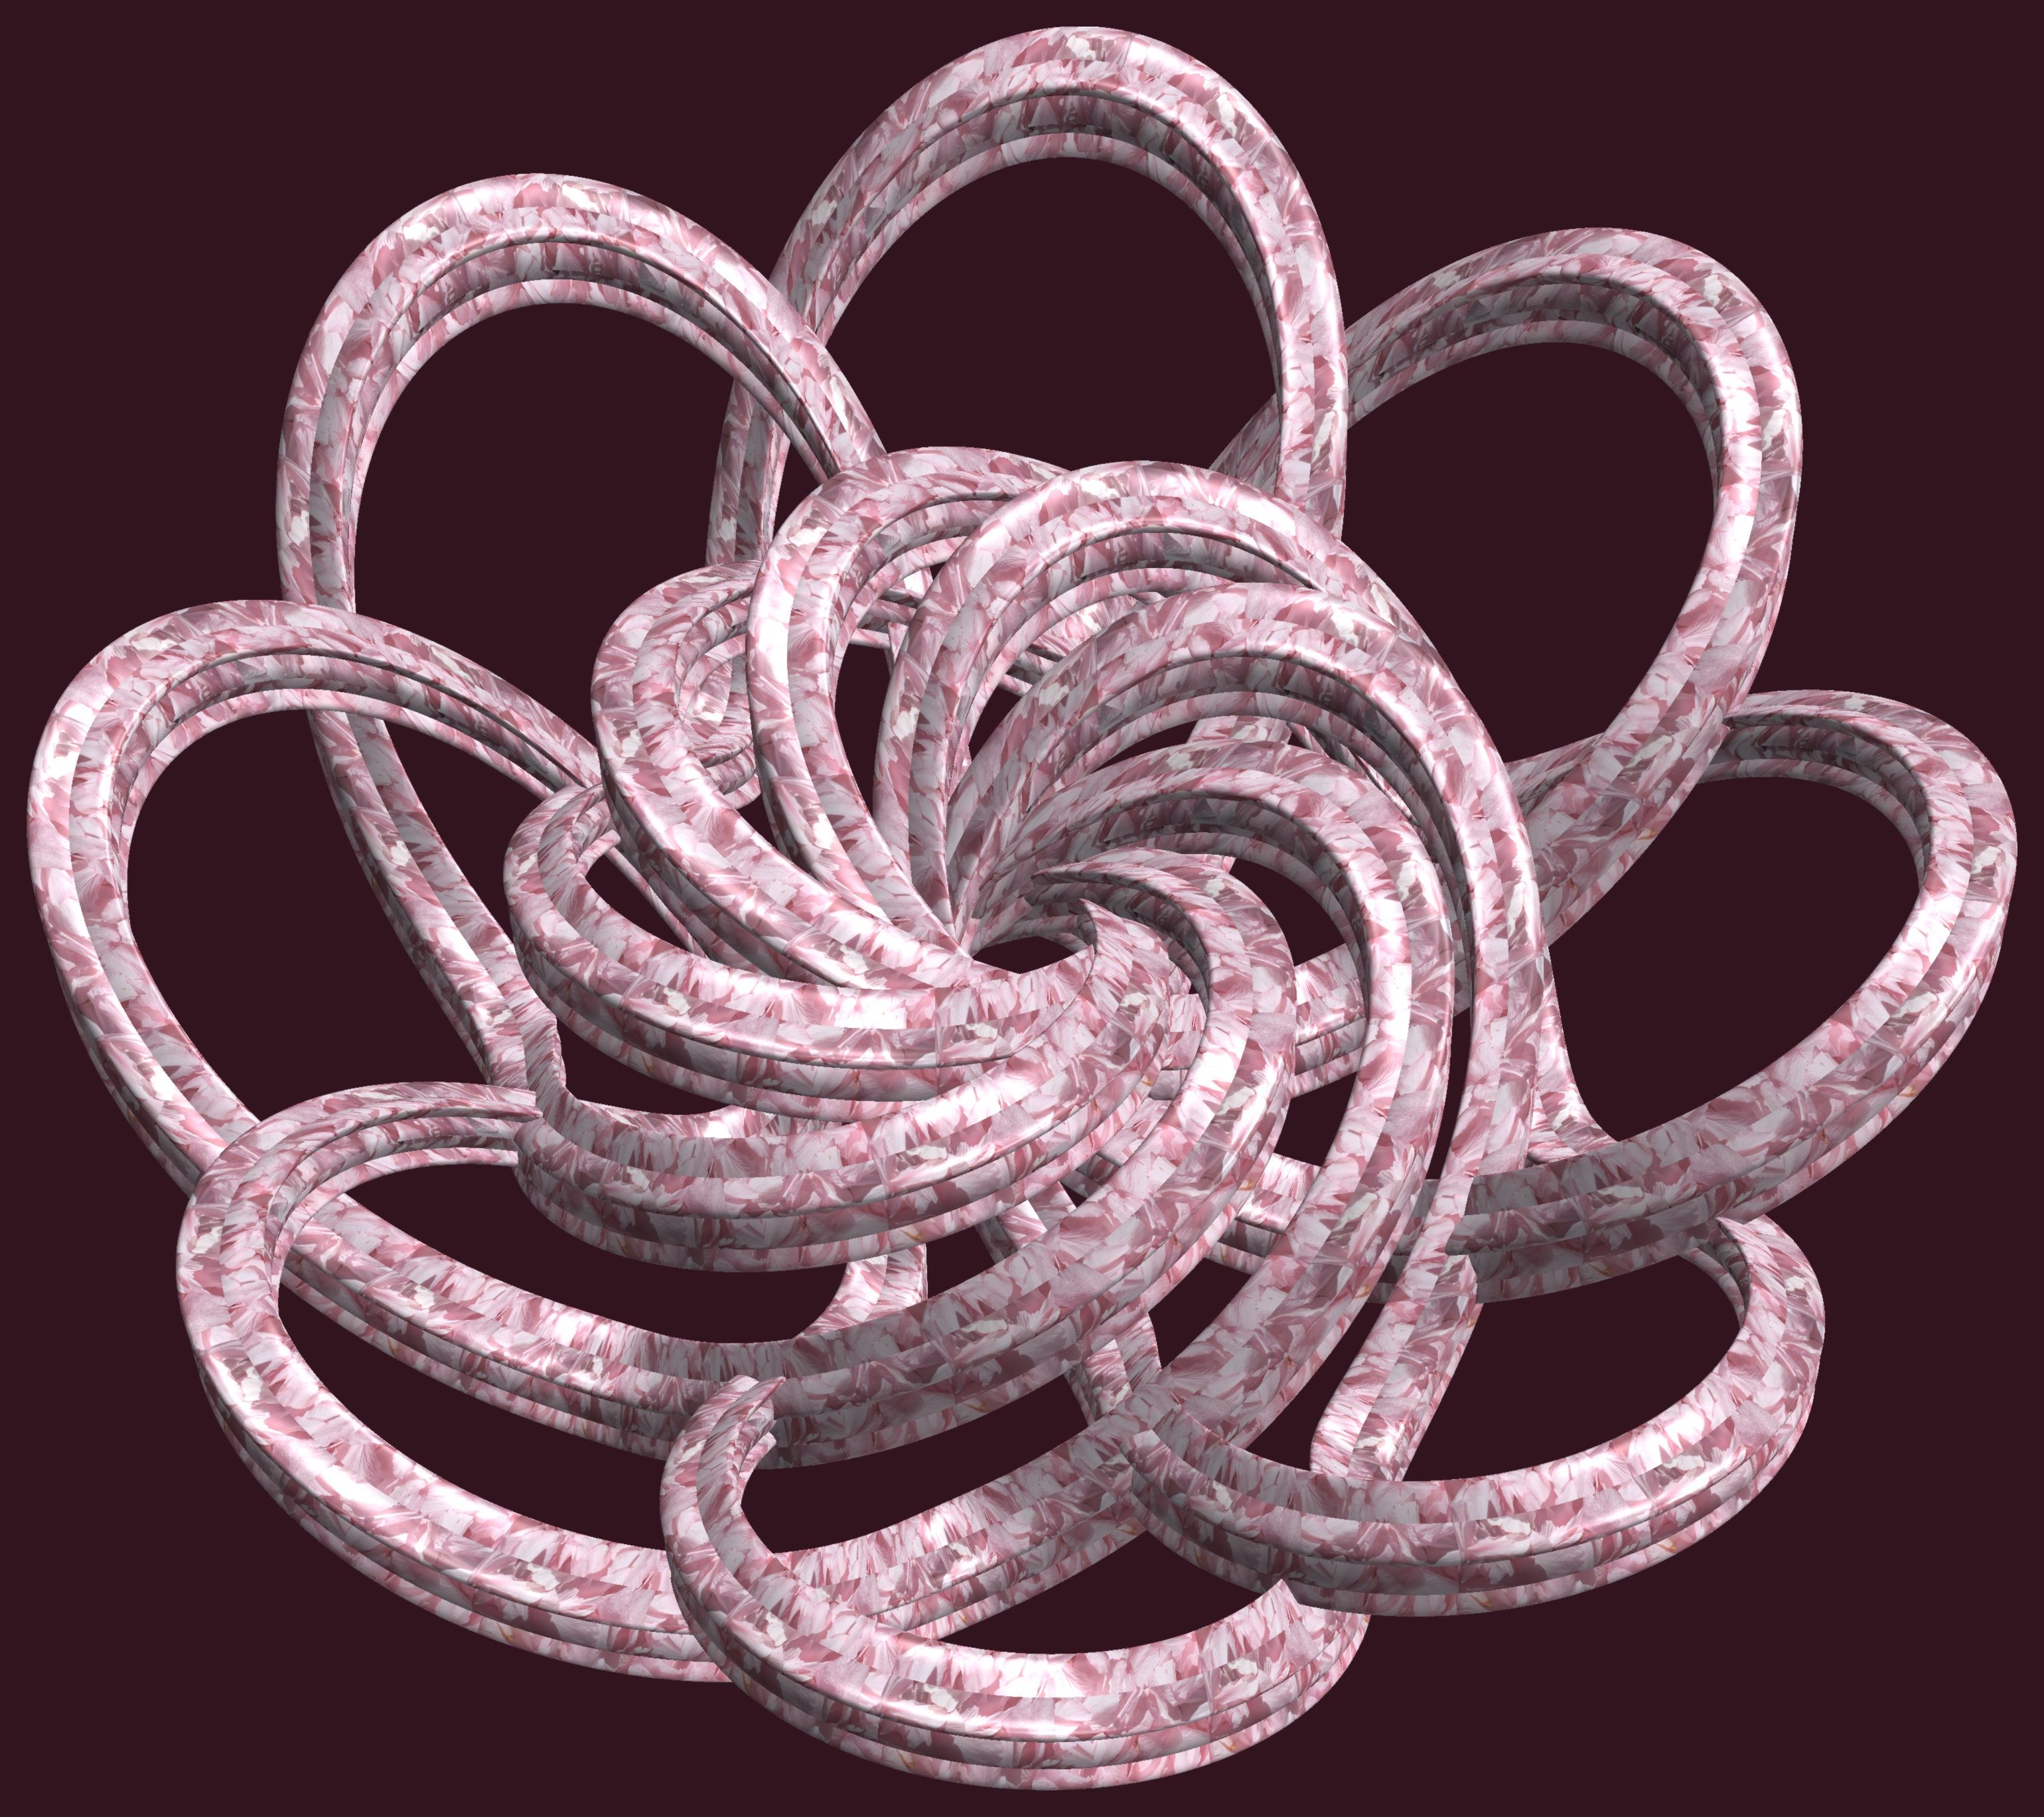
structure, texture, spiral, chain, pattern, metal, circle, jewellery, cool image, figure, design, symmetry, 3d, graphic, torus, mathematica, cg, parametricplot3d, code, program, algorithm, abstruct, mapping, lissajous, fashion accessory